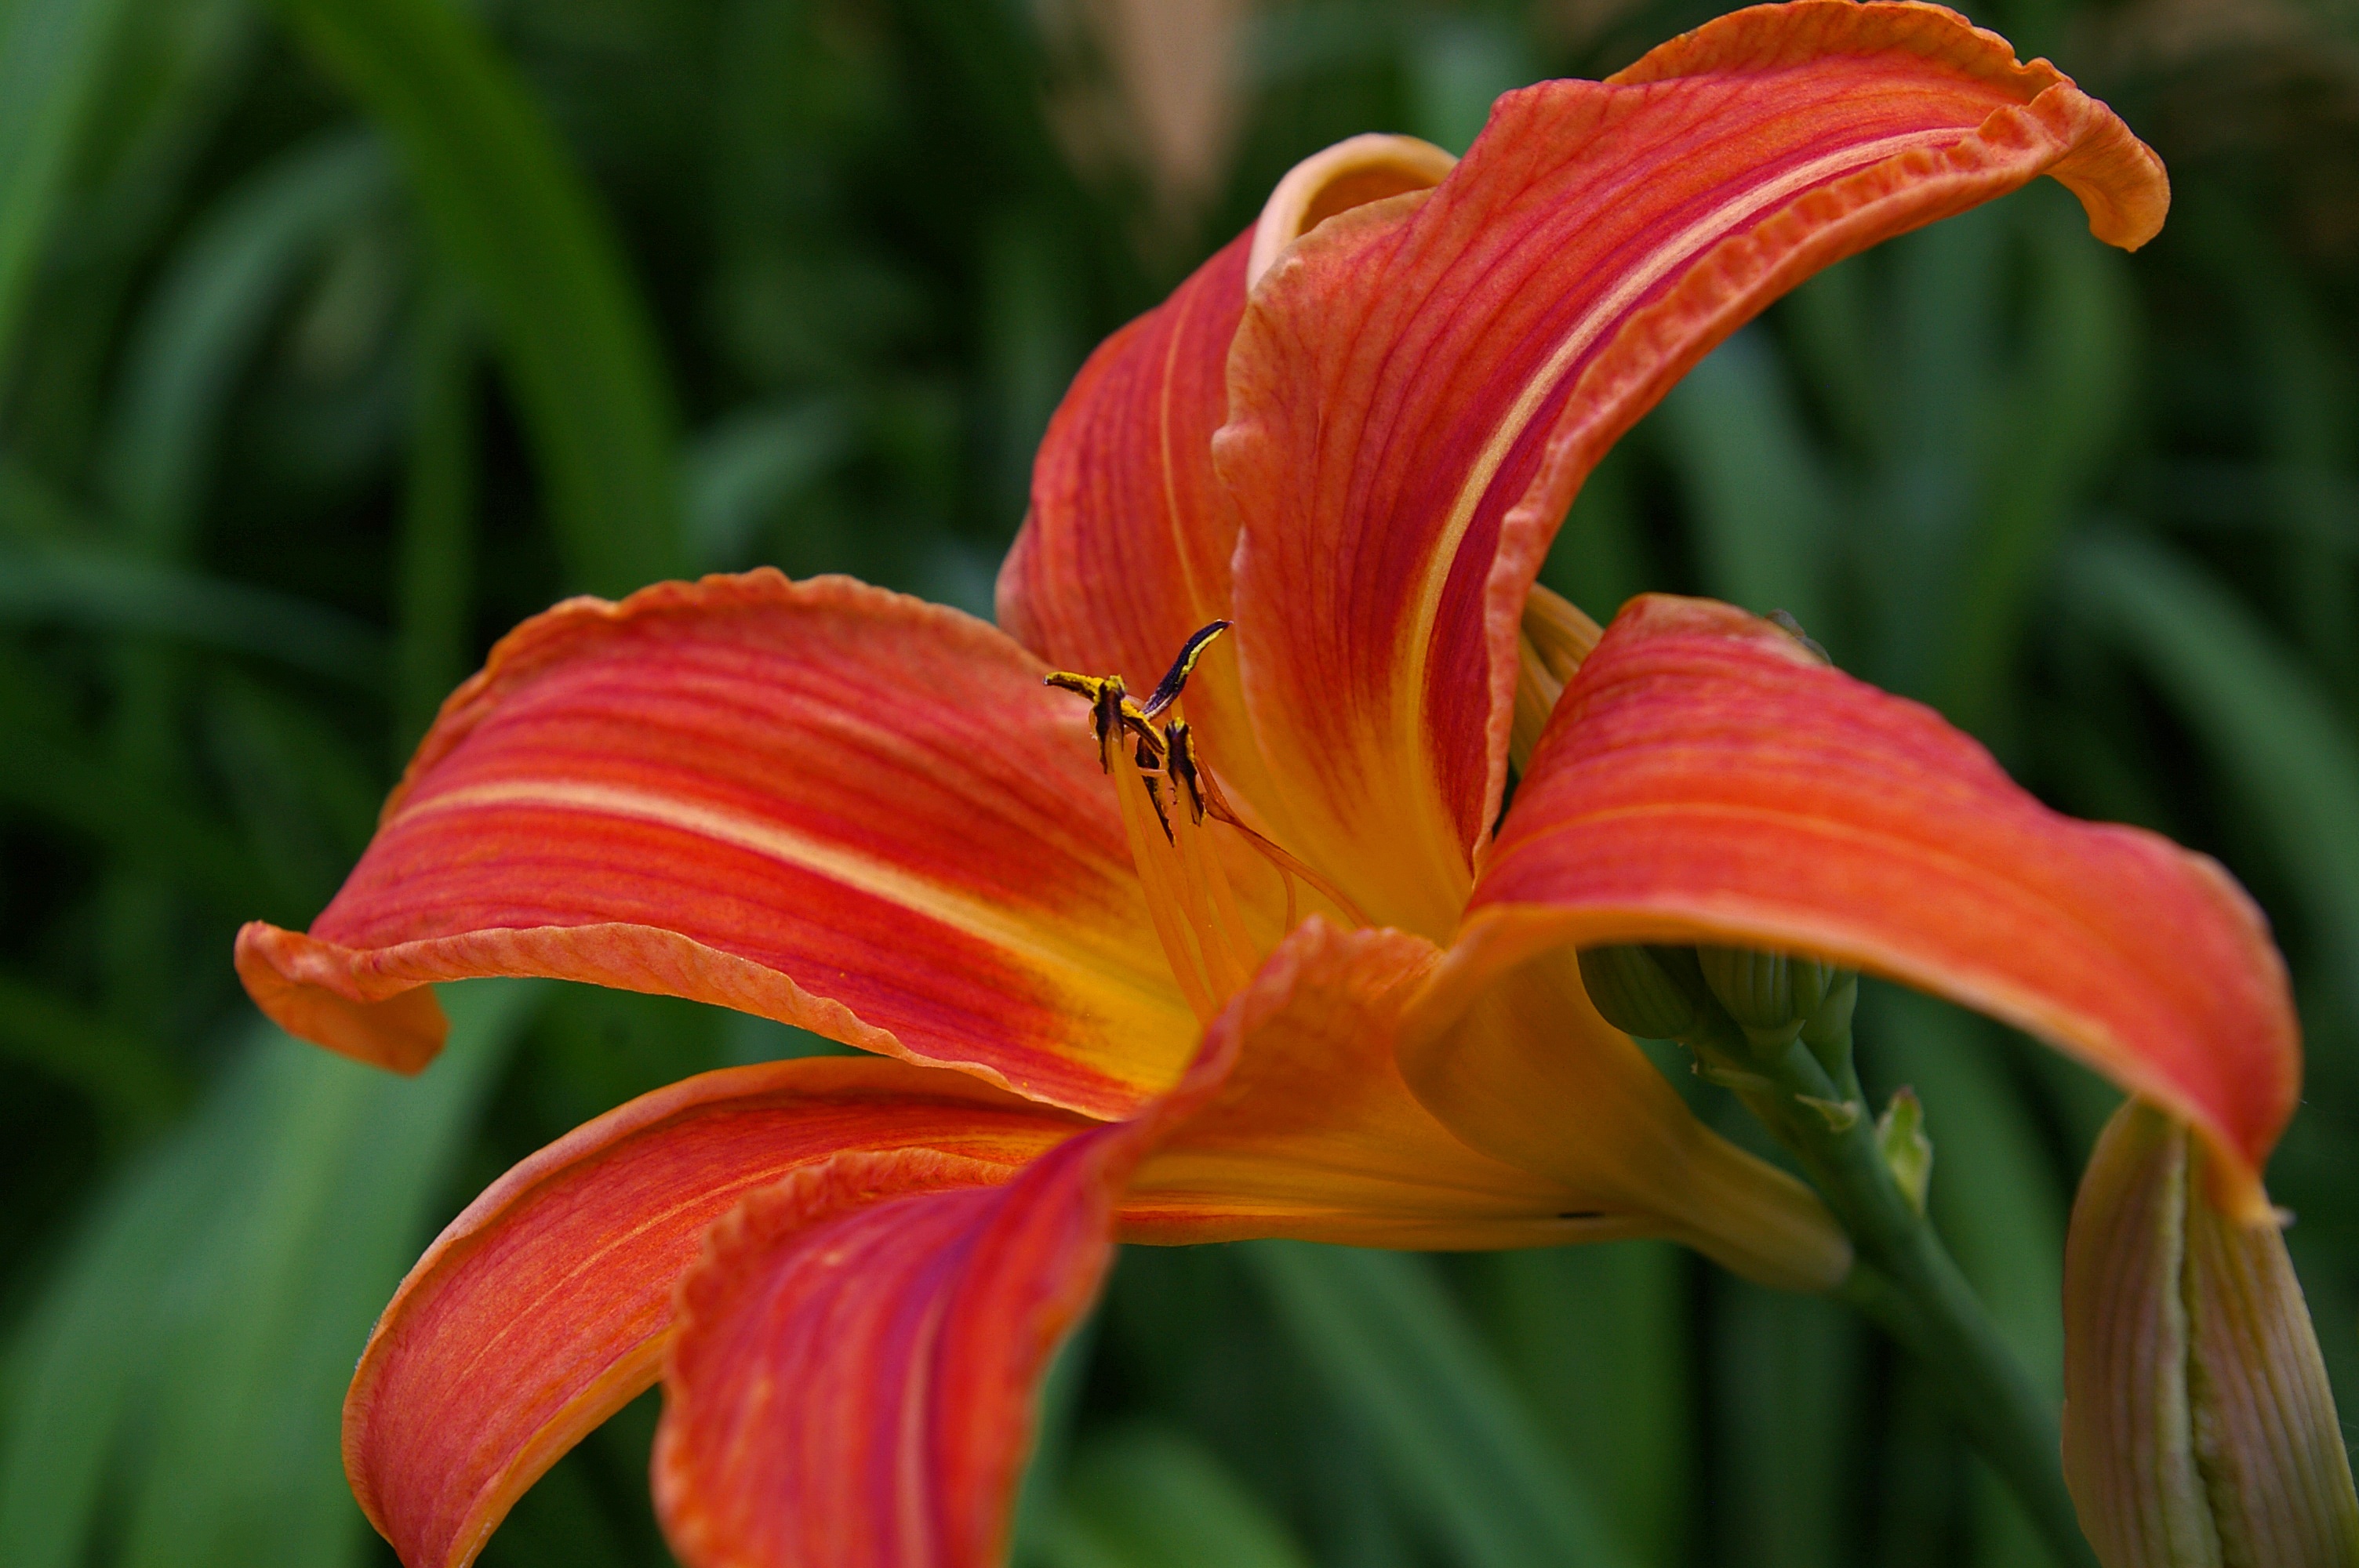
nature, blossom, open, plant, flower, petal, bloom, summer, floral, orange, pollen, color, garden, flora, petals, lily, floristry, daylily, macro photography, blossomed, orange lily, plant stem